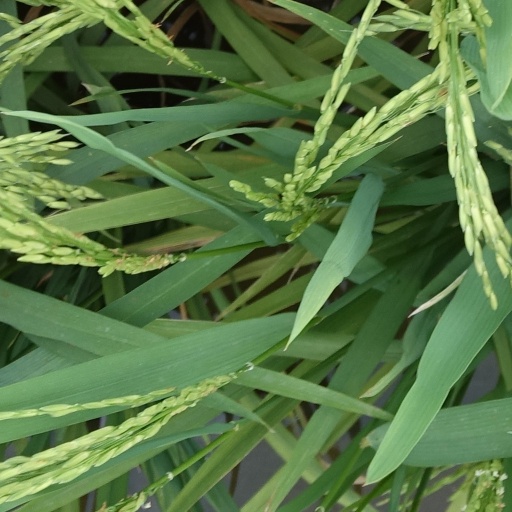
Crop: rice